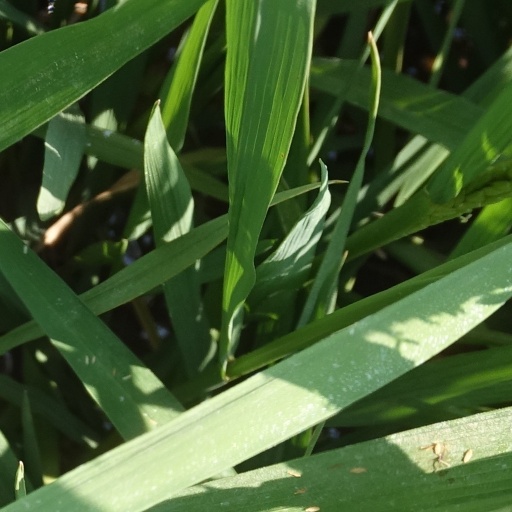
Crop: rice